Stone Arch Bridge over McCormick's Creek

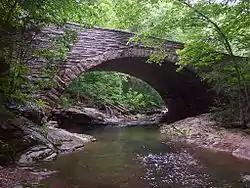
McCormick's Creek Bridge, June 2013

Stone Arch Bridge over McCormick's Creek is a historic arch bridge located at McCormick's Creek State Park in Washington Township, Owen County, Indiana. It was built by the Civilian Conservation Corps in 1934, and is solidly constructed of mortared roughcut limestone. The round arch has a span and reaches approximately high.